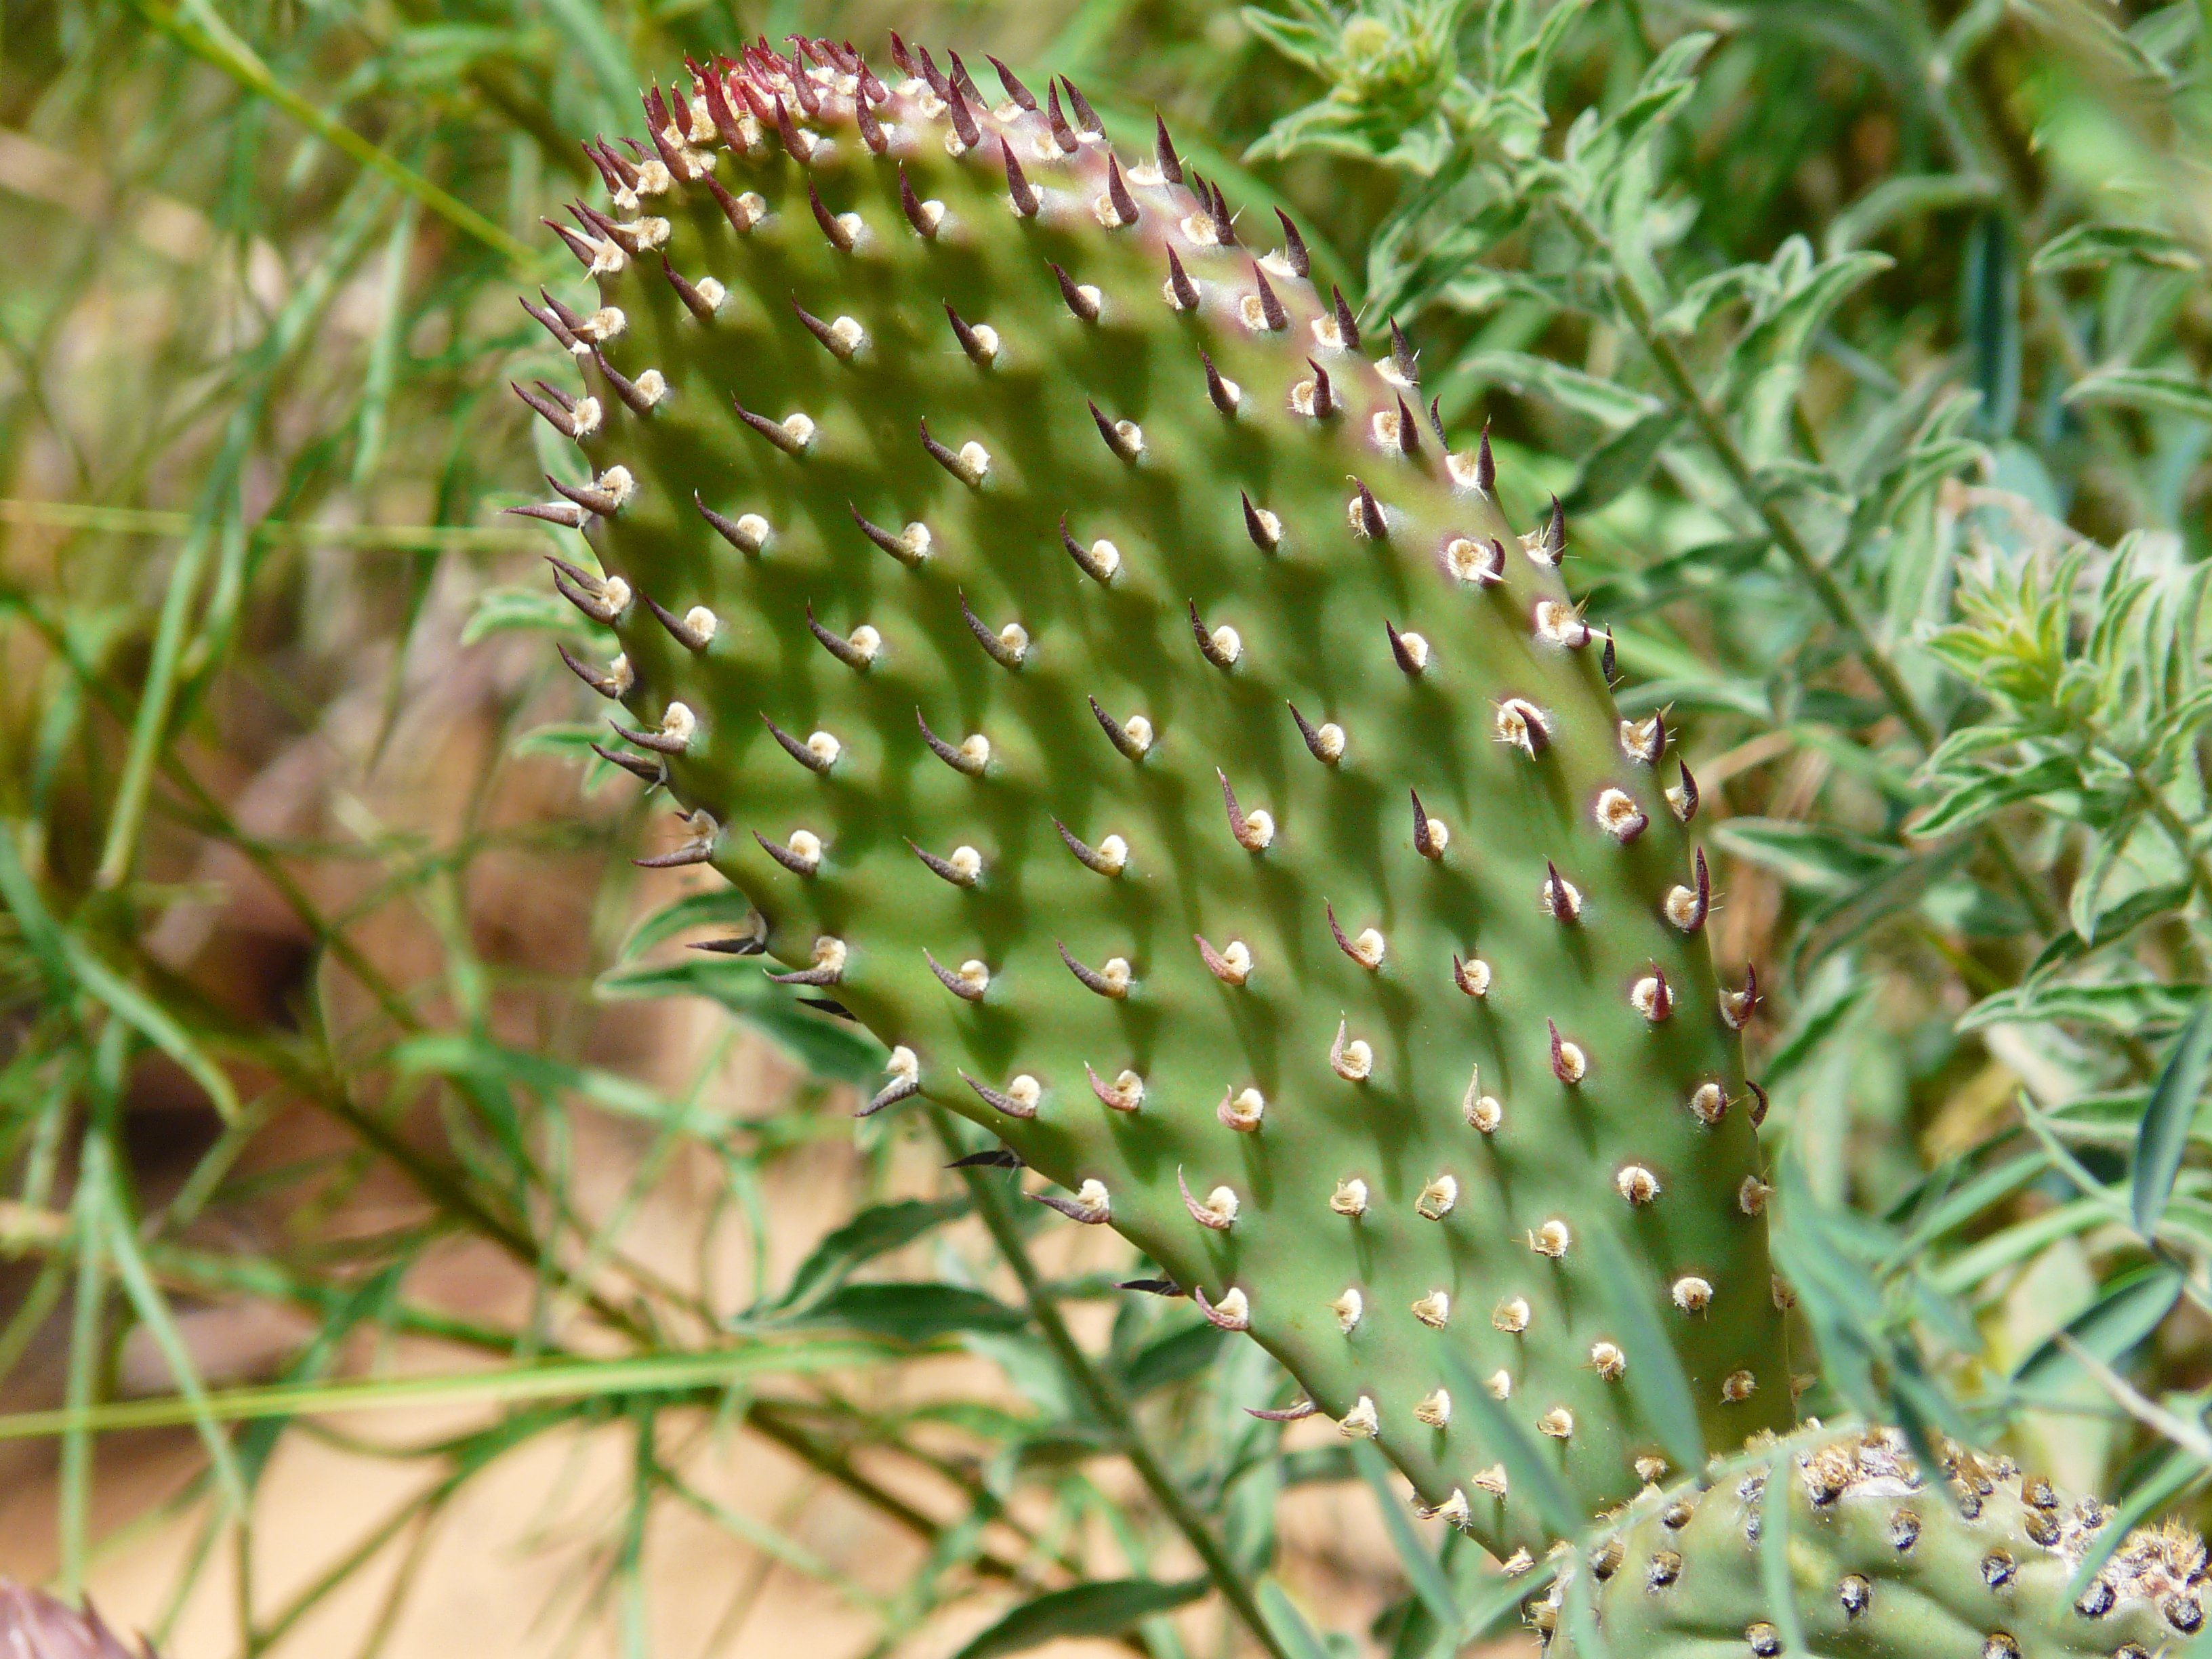
tree, prickly, cactus, plant, flower, green, produce, botany, fir, flora, sting, macro photography, flowering plant, grass family, plant stem, land plant, thorns spines and prickles